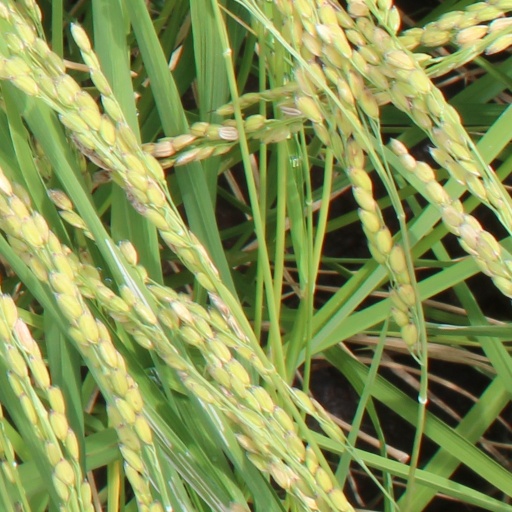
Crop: rice